Yuri Alemao

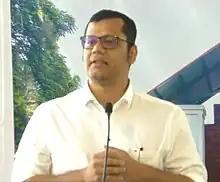
Alemao in 2022

Yuri Lenon Elias Alemao (born 16 November 1984) is an Indian politician and businessman who serves as a member of the Goa Legislative Assembly, representing the Cuncolim Assembly constituency. Alemao emerged victorious via Indian National Congress ticket in the 2022 Goa Legislative Assembly election. He defeated former MLA Clafasio Dias of the Bharatiya Janata Party by a margin of 6,632 votes. On 20 September 2022, he was appointed the Congress Legislature party leader in Goa Assembly.